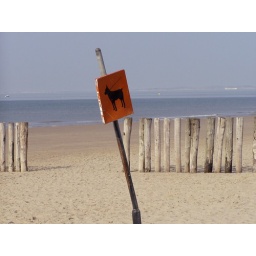
The dog is in the house